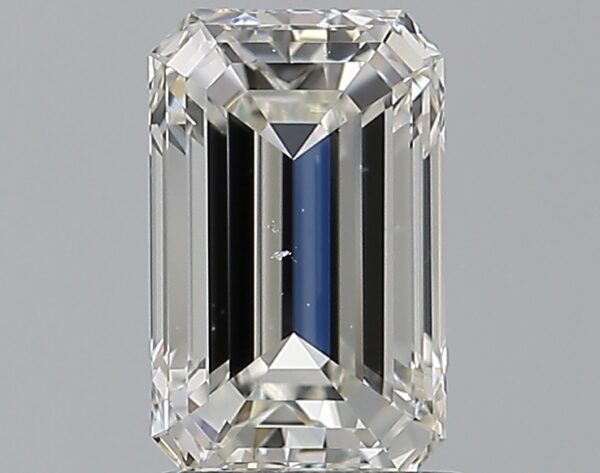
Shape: emerald
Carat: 1.51
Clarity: VS2
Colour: H
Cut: EX
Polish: EX
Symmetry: EX
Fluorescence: N
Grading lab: GIA
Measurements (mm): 8.31 x 5.19 x 3.53